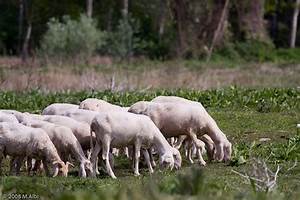
Label: pecora